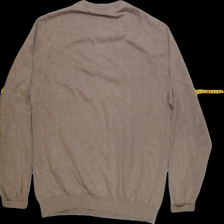
View: back
Type: Sweater
Category: Ladies
Brand: Hamton Republic (Kappahl)
Colors: Brown
Material: 100%cotton
Pattern: Plain
Cut: Regular, Collar
Size: M
Season: All
Trend: No trend
Stains: No
Price range: 50-100
Recommended usage: Export